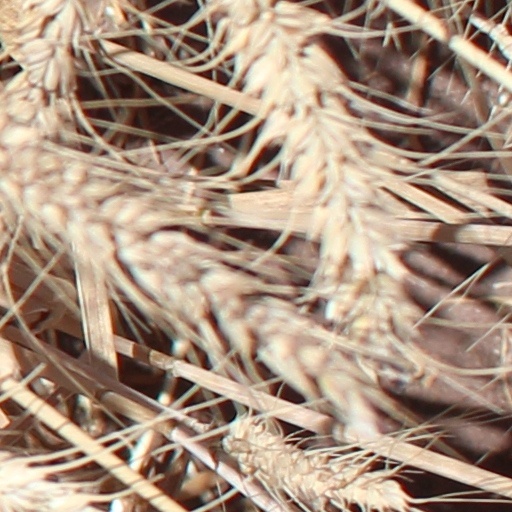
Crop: wheat